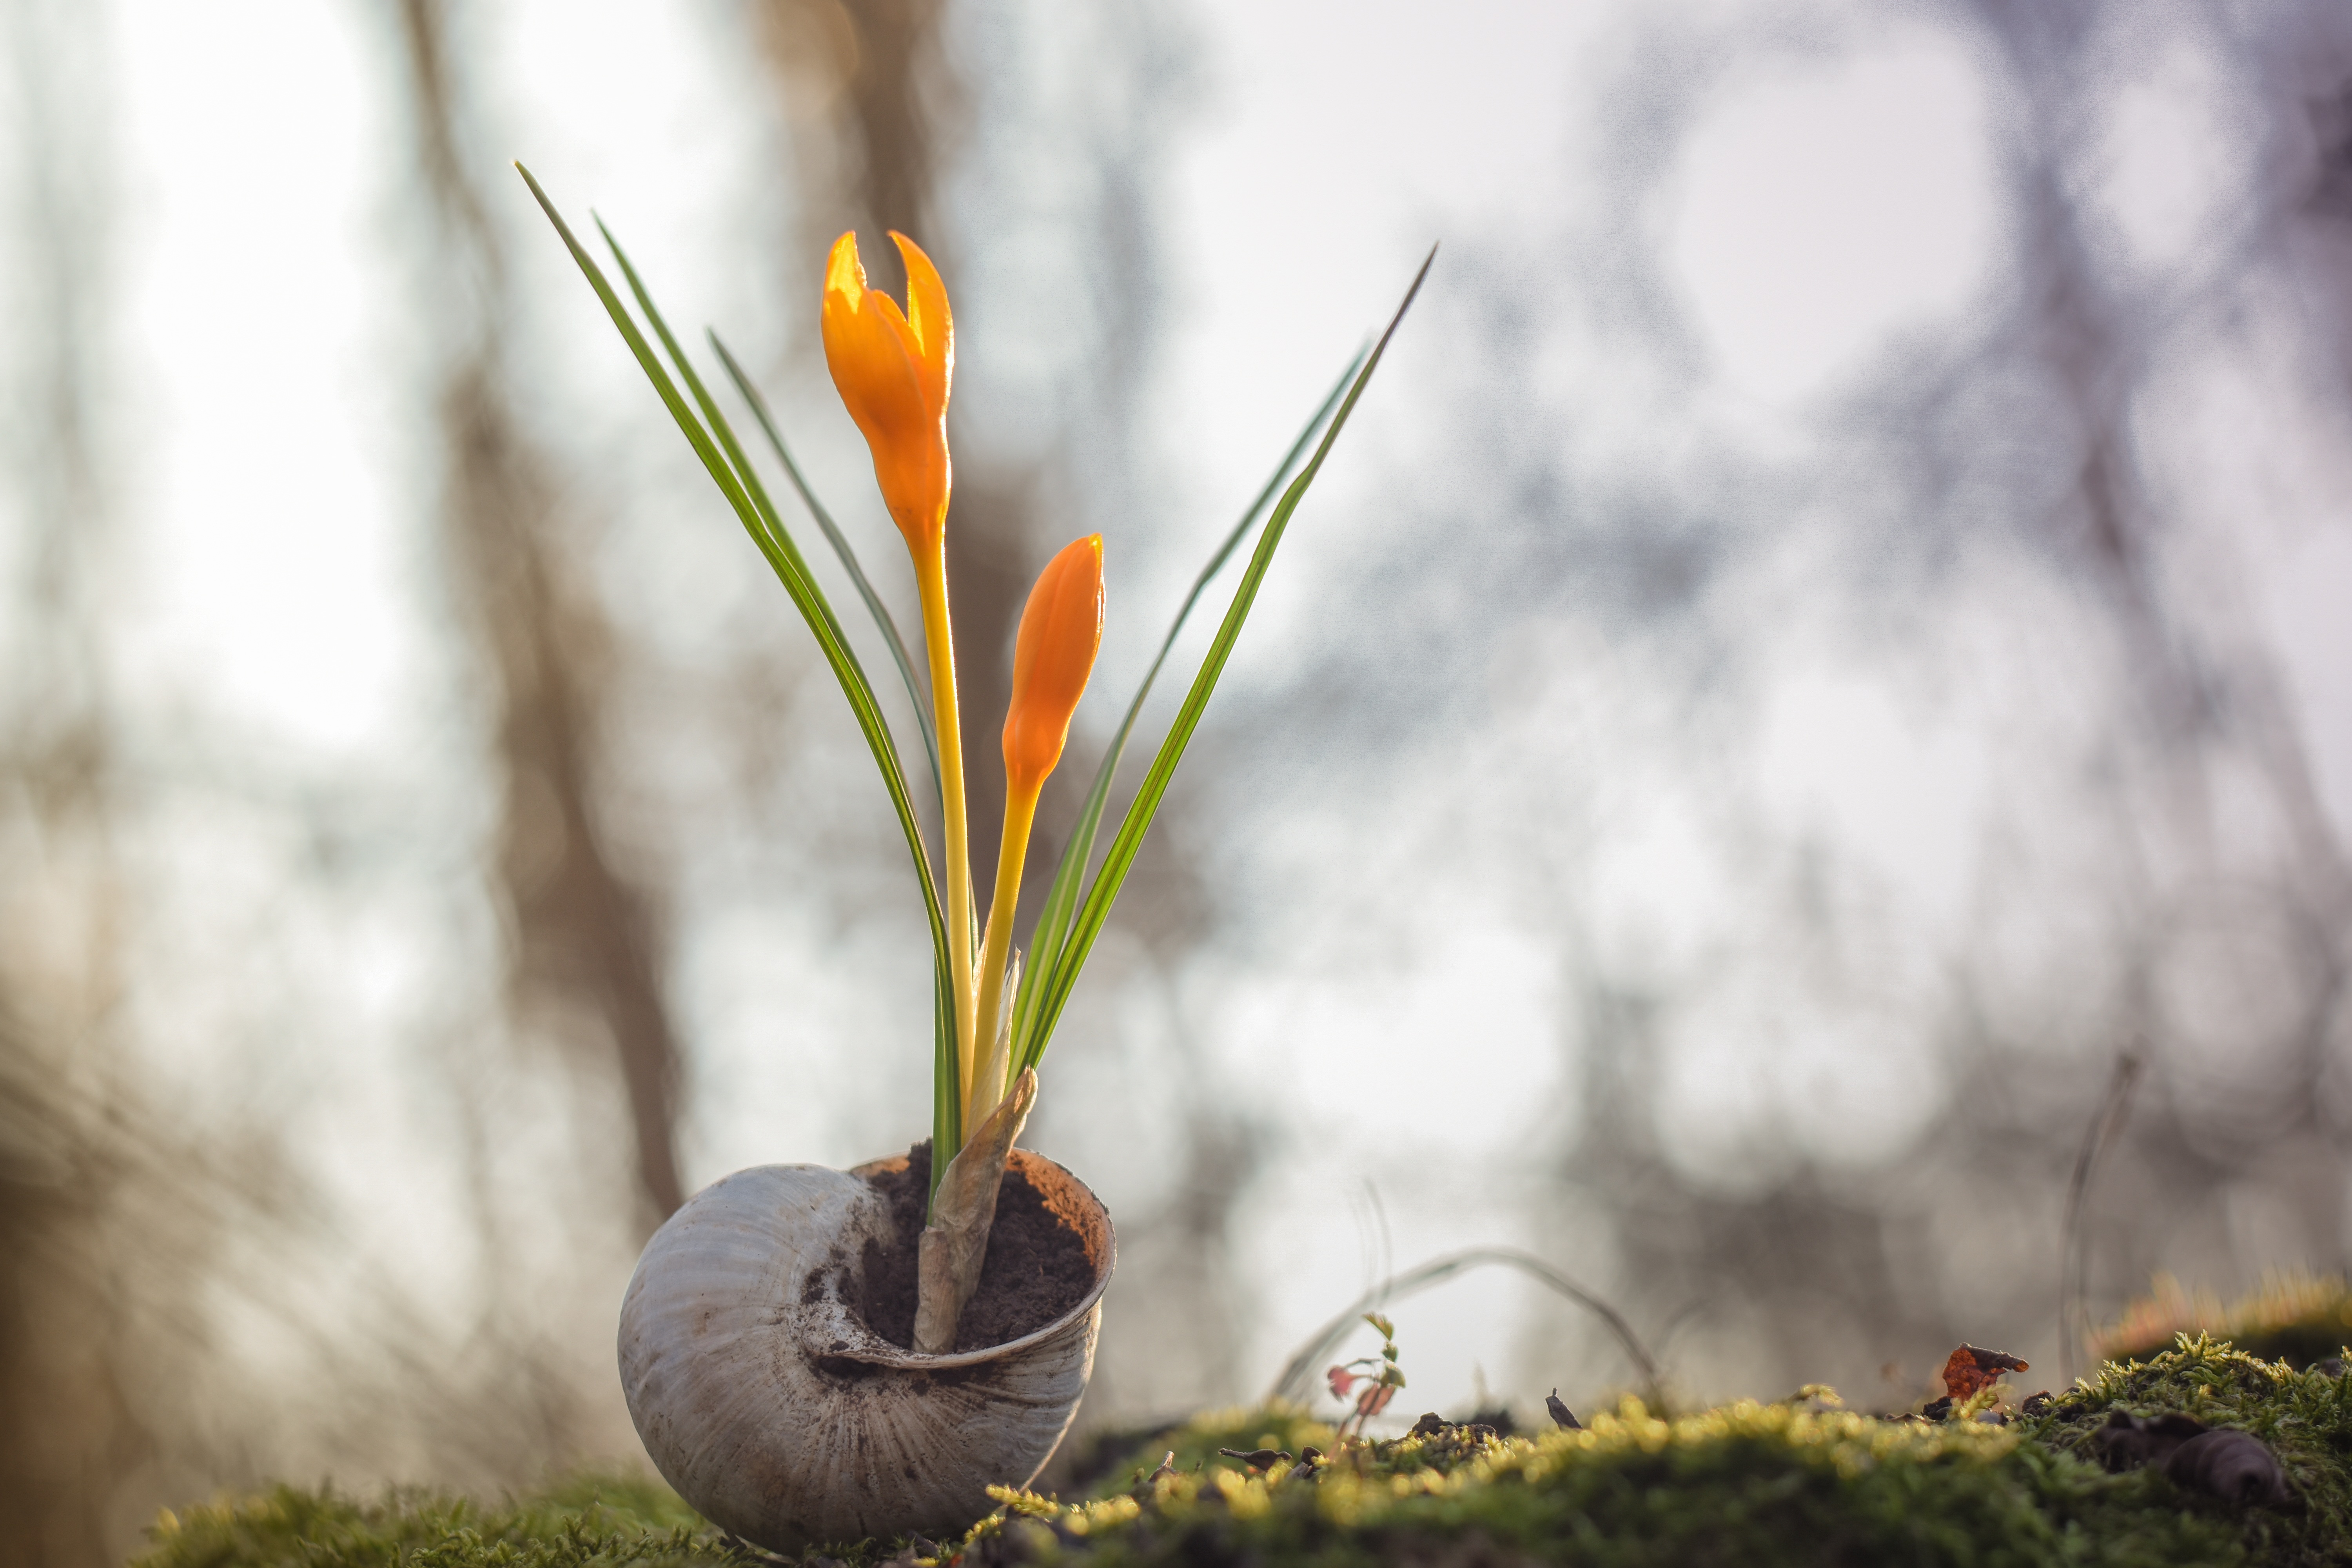
tree, nature, grass, branch, blossom, plant, white, lawn, photography, sunlight, morning, leaf, flower, photo, spring, green, color, macro, natural, autumn, studio, fresh, soil, botany, black, close, flora, season, freshness, close up, macro photography, grass family, plant stem